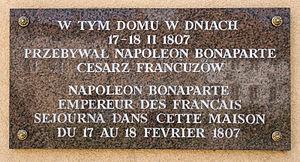
Ks. Mirosława Ripeckiego 1, Górowo Iławeckie, Polonia. Napoleon Bonaparte Empereur des Francais sejourna dans cette maison du 17 au 18 fevrier 1807.